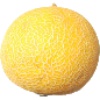
Label: Cantaloupe 1